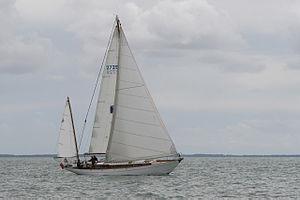
Cette liste recense les bateaux français, maritimes et fluviaux, protégés au titre des monuments historiques :
Le Rose Noire II est un yacht classique construit en 1964 sur les plans de l'architecte naval Eugène Cornu, l'un des derniers voiliers de course-croisière à voir le jour en Pays de la Loire.
Le yawl est un voilier à deux mâts dont l'artimon est positionné en arrière de la mèche de safran. Autrement dit, l'implantation du mât d'artimon, de plus petite taille que le mât principal, se situe à l'extrême arrière du pont, derrière l'axe de rotation du safran.